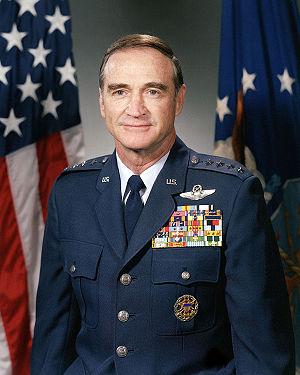
Le chef d'état-major de l'armée de la Force aérienne des États-Unis est un général 4 étoiles, subordonné direct du secrétaire à la Force aérienne. Il est membre du Joint Chiefs of Staff. Il est nommé par le président des États-Unis, sa nomination est ensuite validée par le Sénat.